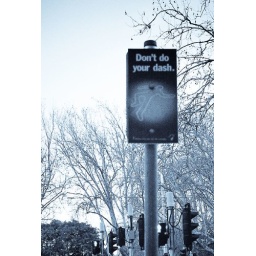
A street sign in Melbourne